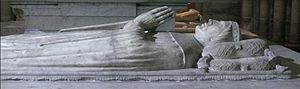
Philippe d'Orléans (1396-1420)
Philippe d'Orléans (1396-1420), comte de Vertus, est un prince français de la maison de Valois